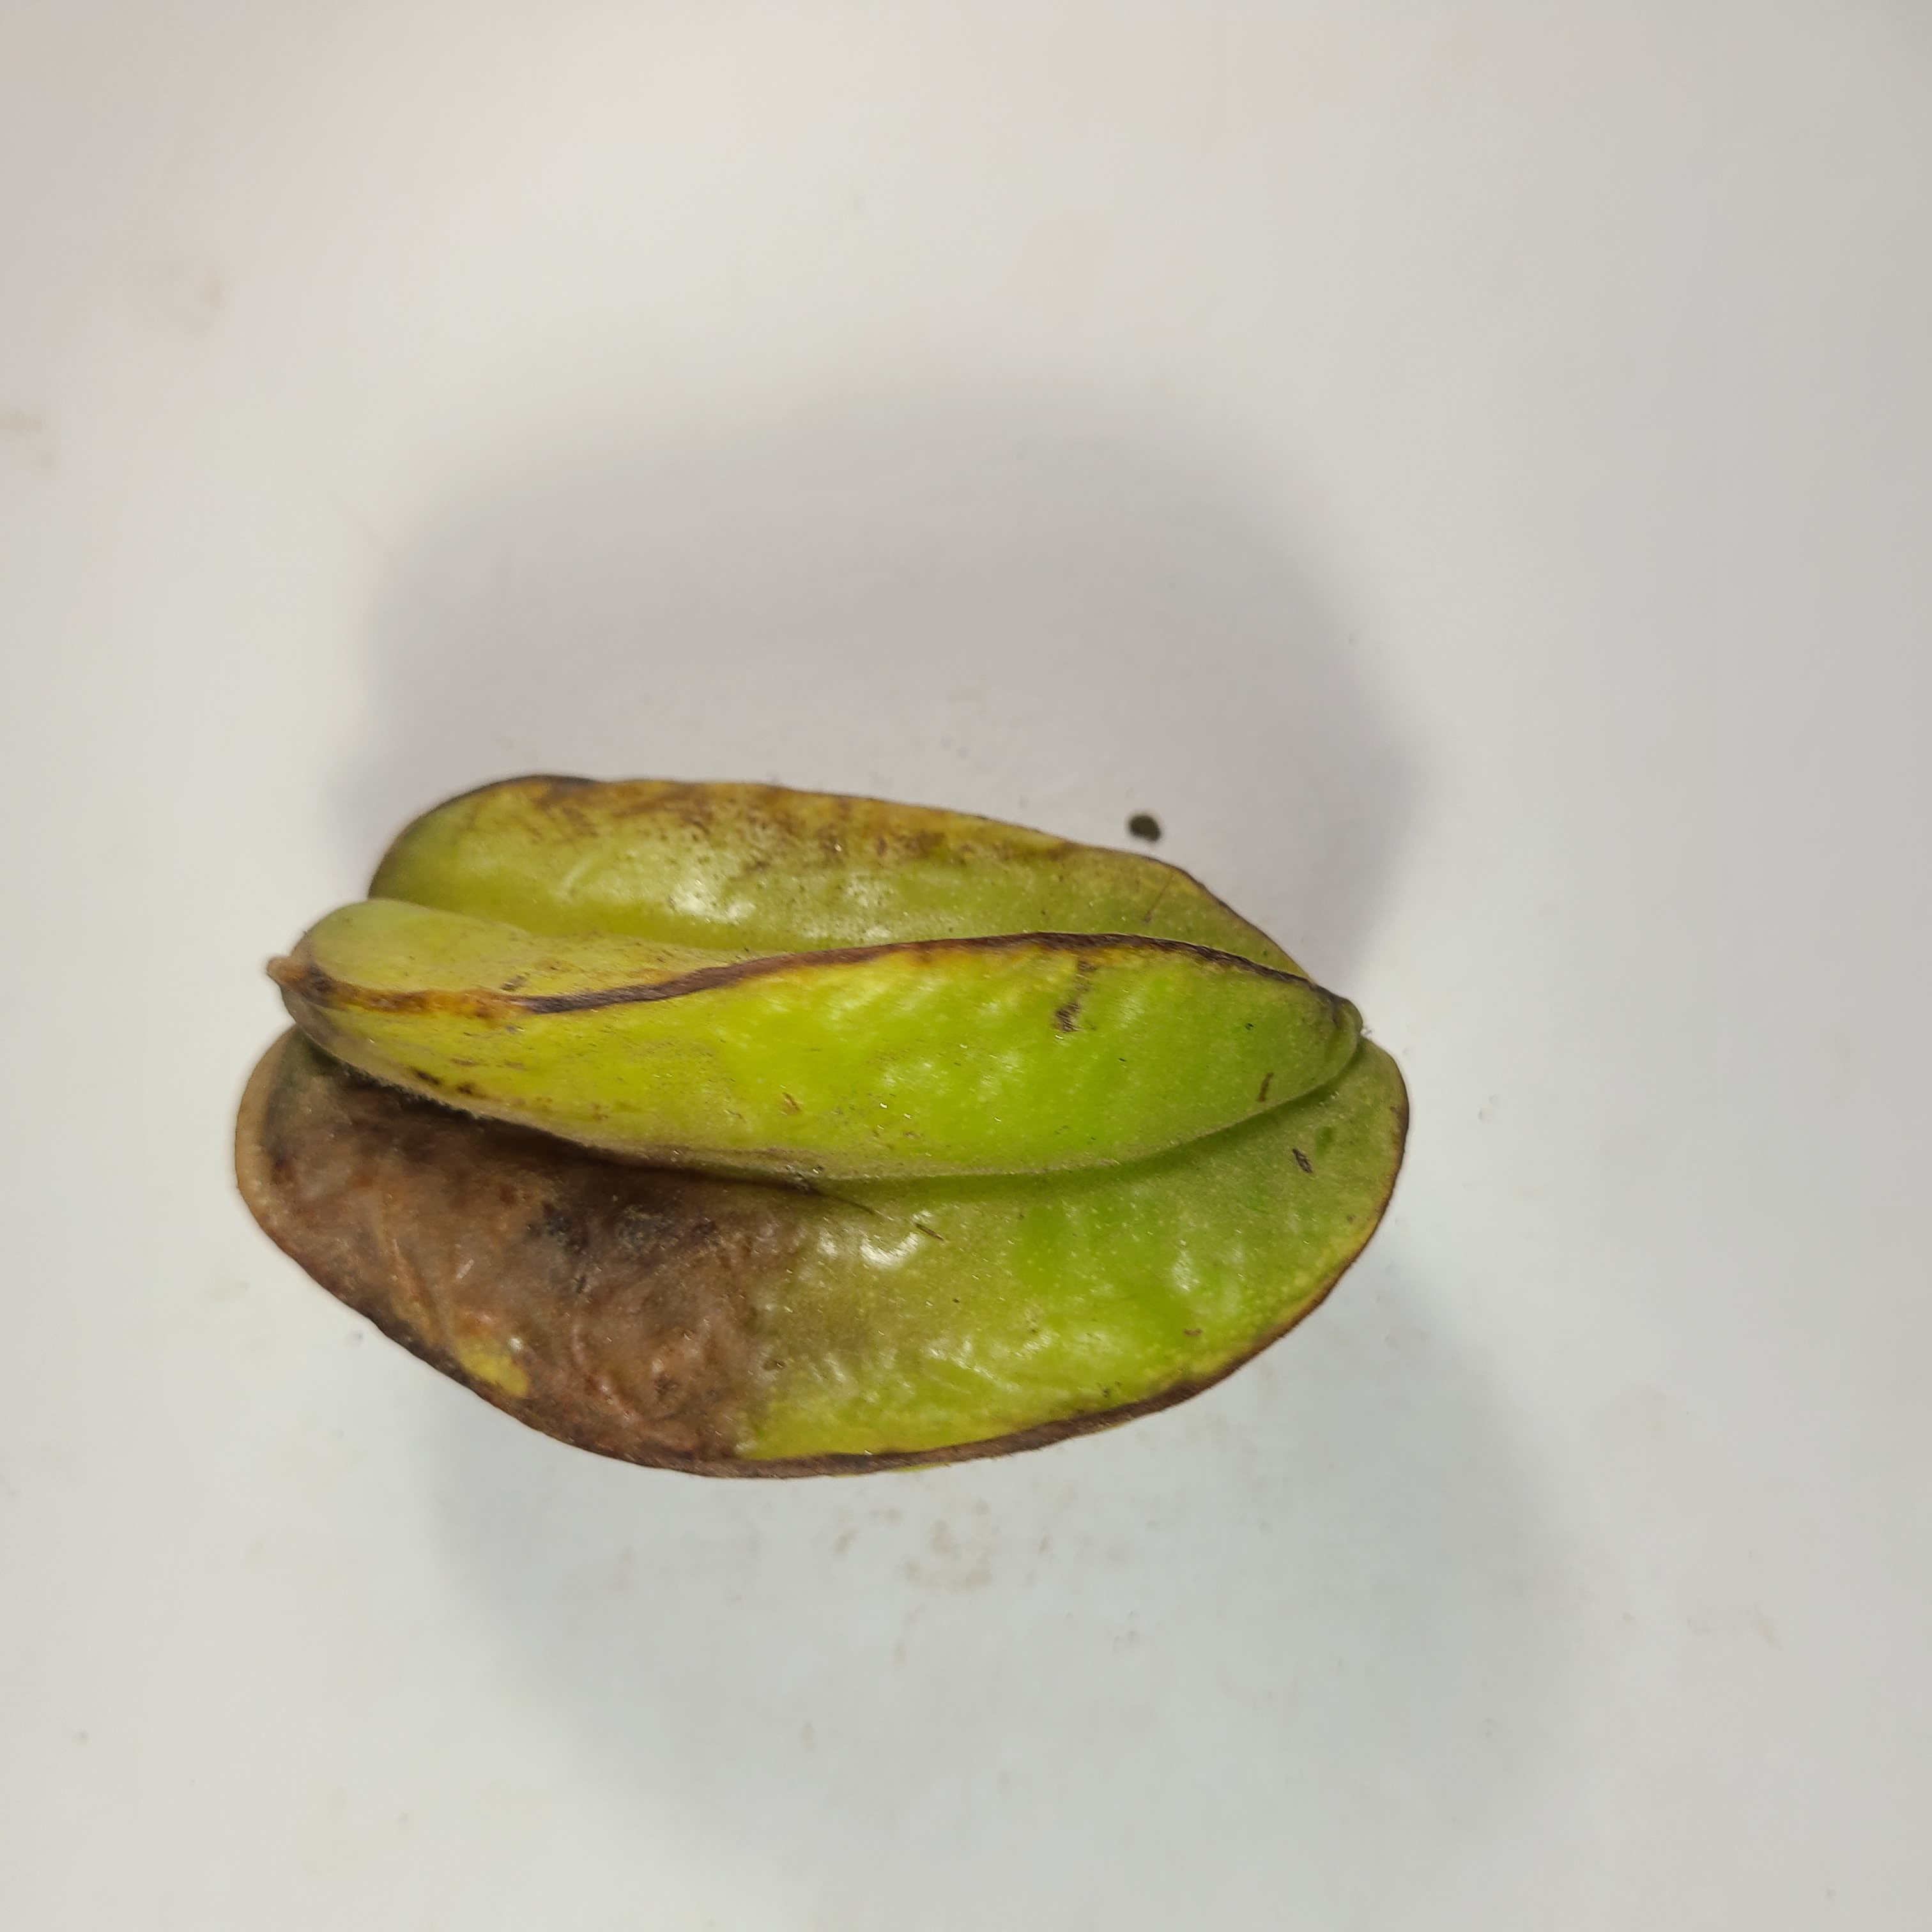
Label: Unhealthy Fruits